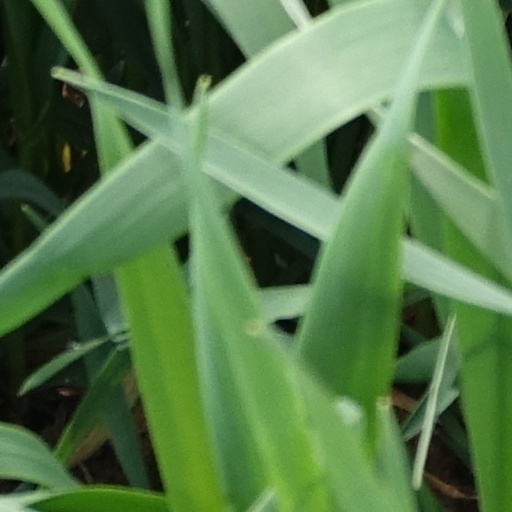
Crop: wheat